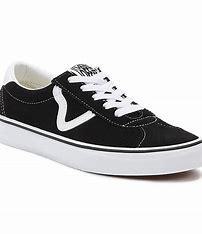
Brand: Vans
Model: Sport